National Democratic Party of Germany

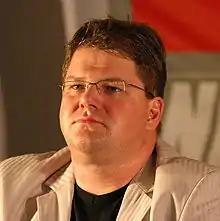
Holger Apfel, NPD leader from 2011 to 2013

Josef Truxa, the chair of the NDP in Munich, denied on 18 June 1965, that the Nazis committed any crimes and that it was propaganda by Jews.